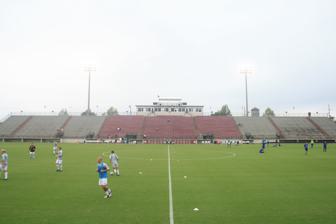
Building: Eugene E. Stone III Stadium (Columbia, South Carolina)
Country: United States of America
Year built: 1981
Soccer stadium for the University of South Carolina Gamecocks See also: Eugene E. Stone III Stadium (Greenville, South Carolina) Stone Stadium "The Graveyard" View of the stadium during a game in 2009 Address Columbia, South Carolina United States Owner University of South Carolina Operator USC Athletics Type Soccer-specific stadium Capacity 5,000 Surface Grass Construction Broke ground 1981 Opened 1981 ; 44 years ago ( 1981 ) Tenants South Carolina Gamecocks ( NCAA ) teams: men's soccer (1996-Present) Professional teams: Columbia Heat ( PDL ) (1996) Palmetto FC Bantams (2012-Present) Website gamecocksonline.com/stone-stadium Eugene E. Stone III Stadium is a soccer-specific stadium located in Columbia, South Carolina on the campus of the University of South Carolina . The 5,000 seat ground is home to the USC Gamecocks soccer teams since 1981, when the Gamecocks started the men's program in 1978. The current grandstand was built in 1996 thanks to a $ 1 million grant from Eugene E. Stone III, a Carolina graduate. The nickname "the Graveyard" comes from the stadium's proximity to the House of Peace cemetery. The women's team plays in the Southeastern Conference , while the men's team moves from Conference USA to the Sun Belt Conference effective with the 2022 season. Men's soccer is not sanctioned by the SEC; Carolina and the other SEC men's soccer school, Kentucky , played in C-USA from 2005 through 2021, and moved together to the Sun Belt in 2022. External links Official website Stone Stadium at Google Maps 33°59′16″N 81°01′30″W / 33.9877°N 81.0250°W / 33.9877; -81.0250 v t e South Carolina Gamecocks men's soccer Venues Eugene E. Stone III Stadium Rivalries Clemson Kentucky Coastal Carolina Culture & lore Mark Berson Cocky Mighty Sound of the Southeast " The Fighting Gamecocks Lead the Way " People Head coaches Seasons 1979 2001 2004 2005 National championship seasons in bold ; College Cup seasons in italics v t e Soccer stadiums of the Southeastern Conference Alabama Soccer Stadium ( Alabama ) Donald R. Dizney Stadium ( Florida ) Turner Soccer Complex ( Georgia ) Wendell & Vickie Bell Soccer Complex ( Kentucky ) LSU Soccer Stadium ( LSU ) Audrey J. Walton Stadium ( Missouri ) Eugene E. Stone III Stadium ( South Carolina ) Regal Stadium ( Tennessee ) Mike A. Myers Stadium ( Texas ) Ellis Field ( Texas A&M ) v t e Soccer stadiums of the Sun Belt Conference Men & women CCU Soccer Complex ( Coastal Carolina ) Bo Pitts Field ( Georgia Southern ) Veterans Memorial Soccer Complex ( Marshall ) Old Dominion Soccer Complex ( Old Dominion ) Men only Bell Soccer Complex ( Kentucky ) Eugene E. Stone III Stadium ( South Carolina ) UCF Soccer and Track Stadium ( UCF ) Dlesk Soccer Stadium ( West Virginia ) Women only Appalachian Soccer Stadium ( Appalachian State ) Brown Stadium ( Louisiana–Monroe ) The Cage ( South Alabama ) Troy Soccer Complex ( Troy ) v t e University of South Carolina Located in : Columbia, South Carolina Academics Darla Moore School of Business Prisma Health Richland Hospital University of South Carolina Press University of South Carolina School of Law University of South Carolina System Athletics Teams South Carolina Gamecocks Men's sports Baseball Basketball Football Golf Soccer Swimming and Diving Tennis Track and field Women's sports Basketball Beach Volleyball Golf Soccer Softball Tennis Track and field Volleyball Facilities Carolina Coliseum Colonial Life Arena Eugene E. Stone III Stadium Founders Park Williams–Brice Stadium Sarge Frye Field (former) Campus Currell College Horry-Guignard House Koger Center for the Arts McMaster School Melton Memorial Observatory Old Campus District South Carolina Institute of Archaeology and Anthropology Libraries W. Gordon Belser Arboretum Student life Carolina Band Clemson–South Carolina rivalry Cocky Congaree Vista The Daily Gamecock " The Fighting Gamecocks Lead the Way " Five Points Lake Murray Riverbanks Zoo " We Hail Thee Carolina " WUSC-FM Sign Guy Miscellaneous Notable Gamecocks Presidents Board of Trustees History of the University Clariosophic Society Euphradian Society Innovista South Carolina College Cadets University of South Carolina steroid scandal Founded : 1801 Students : 34,099 Endowment : $809.9 million